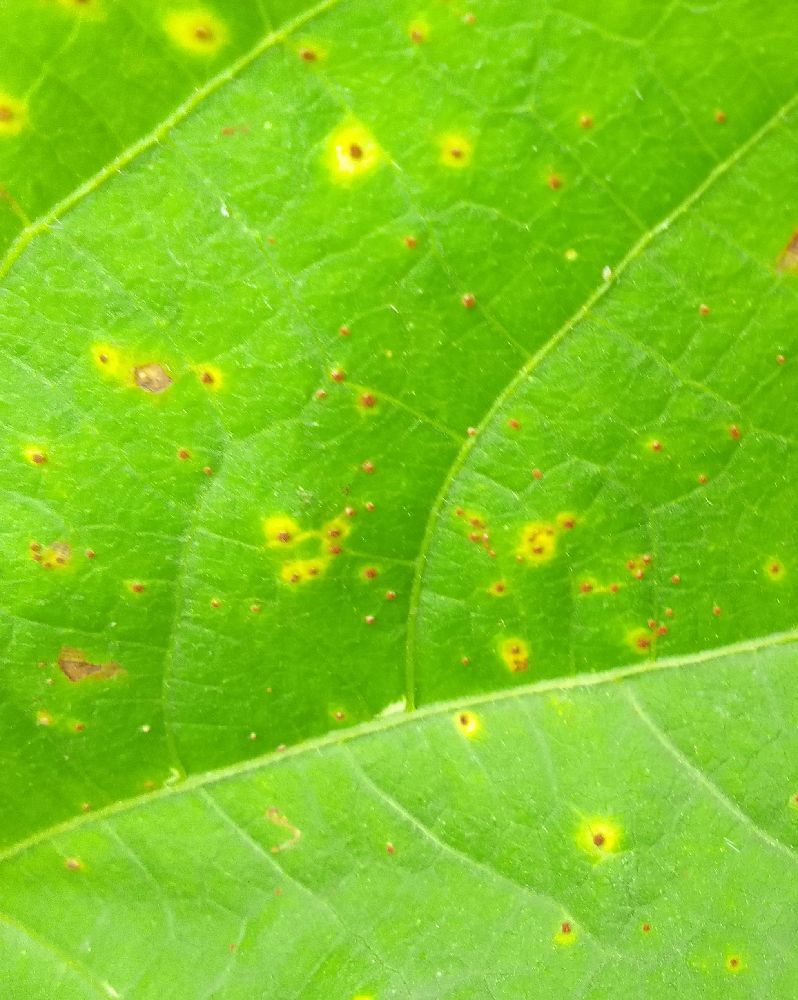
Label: rust